Emma Cadwalader-Guild

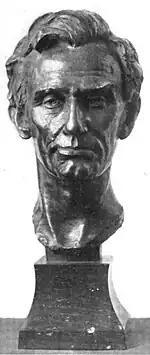
Bronze bust of Abraham Lincoln

Portraiture was her primary subject matter; however, Cadwalader-Guild did create other forms. Her historical subjects include an "Endymion" in marble and a corresponding bronze statuette, a marble bust of "Lotos/Lotus," a bust of the "Head of St. Monica, the mother of St. Augustine," a marble figure of "Electron"/"Electro"/"Elektron," and "Psyche". Her historical subjects were praised for their originality and craftsmanship. She was also known for working without models.